Arthur Sloggett

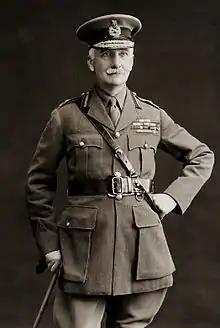
Sir Arthur Sloggett in 1917

Lieutenant-General Sir Arthur Thomas Sloggett, (24 November 1857 – 27 November 1929) was a medical doctor and British Army officer. He served as Director General Army Medical Services in 1914 and Director-General of the Medical Services of the British Armies in the Field during First World War.